São Tomé and Príncipe

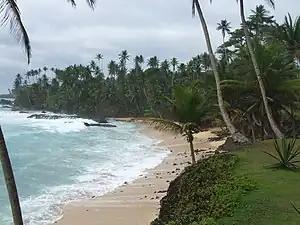
Ilhéu das Rolas

In September 2022, the opposition Independent Democratic Action (ADI), led by former prime minister Patrice Trovoada, won the election over the ruling Movement for the Liberation of Sao Tome and Principe/Social Democratic Party (MLSTP/PSD) of Prime Minister Jorge Bom Jesus. In November of the same year, the government and military thwarted an attempted coup d'état, after Patrice Trovoada was appointed prime minister of São Tomé and Príncipe by Carlos Vila Nova. Ilza Amado Vaz briefly served as Trovoada's successor from 9 January 2025 until Américo Ramos appointment on 12 January.